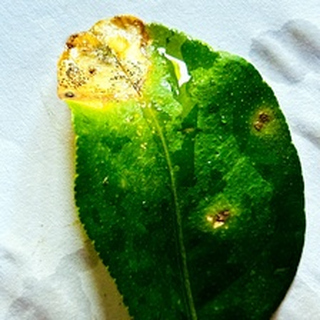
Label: lemon_citrus_canker